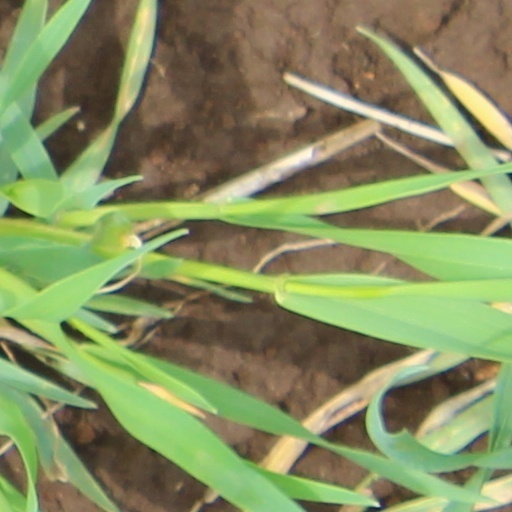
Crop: wheat